Oxygen (TV network)

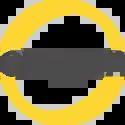
Oxygen logo (2008-2014)

In August 2007, rumors emerged that NBC Universal had made offers to acquire Oxygen, with the network reportedly recommending that Bravo Media head Lauren Zalaznick lead the network post-acquisition. It was reported that the network had been pursuing offers of at least $1 billion (referred to internally as "BET money", in reference to Viacom's earlier acquisition of the channel). On October 9, 2007, NBC Universal announced it would be acquiring Oxygen for $925 million.